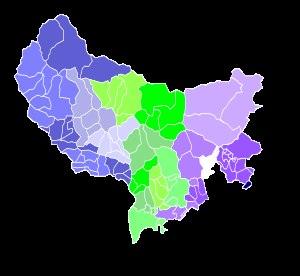
Seborga est une commune italienne de la province d'Imperia en Ligurie.